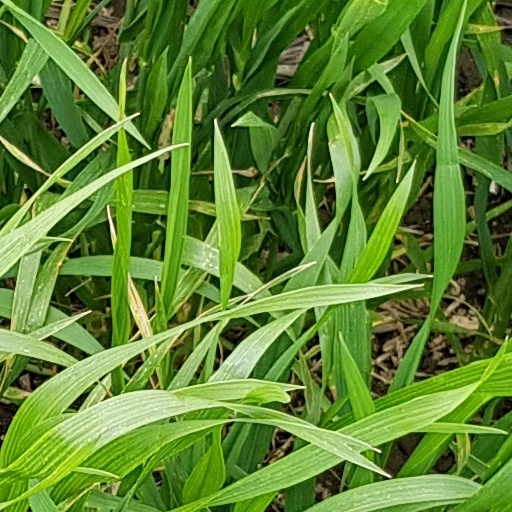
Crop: wheat